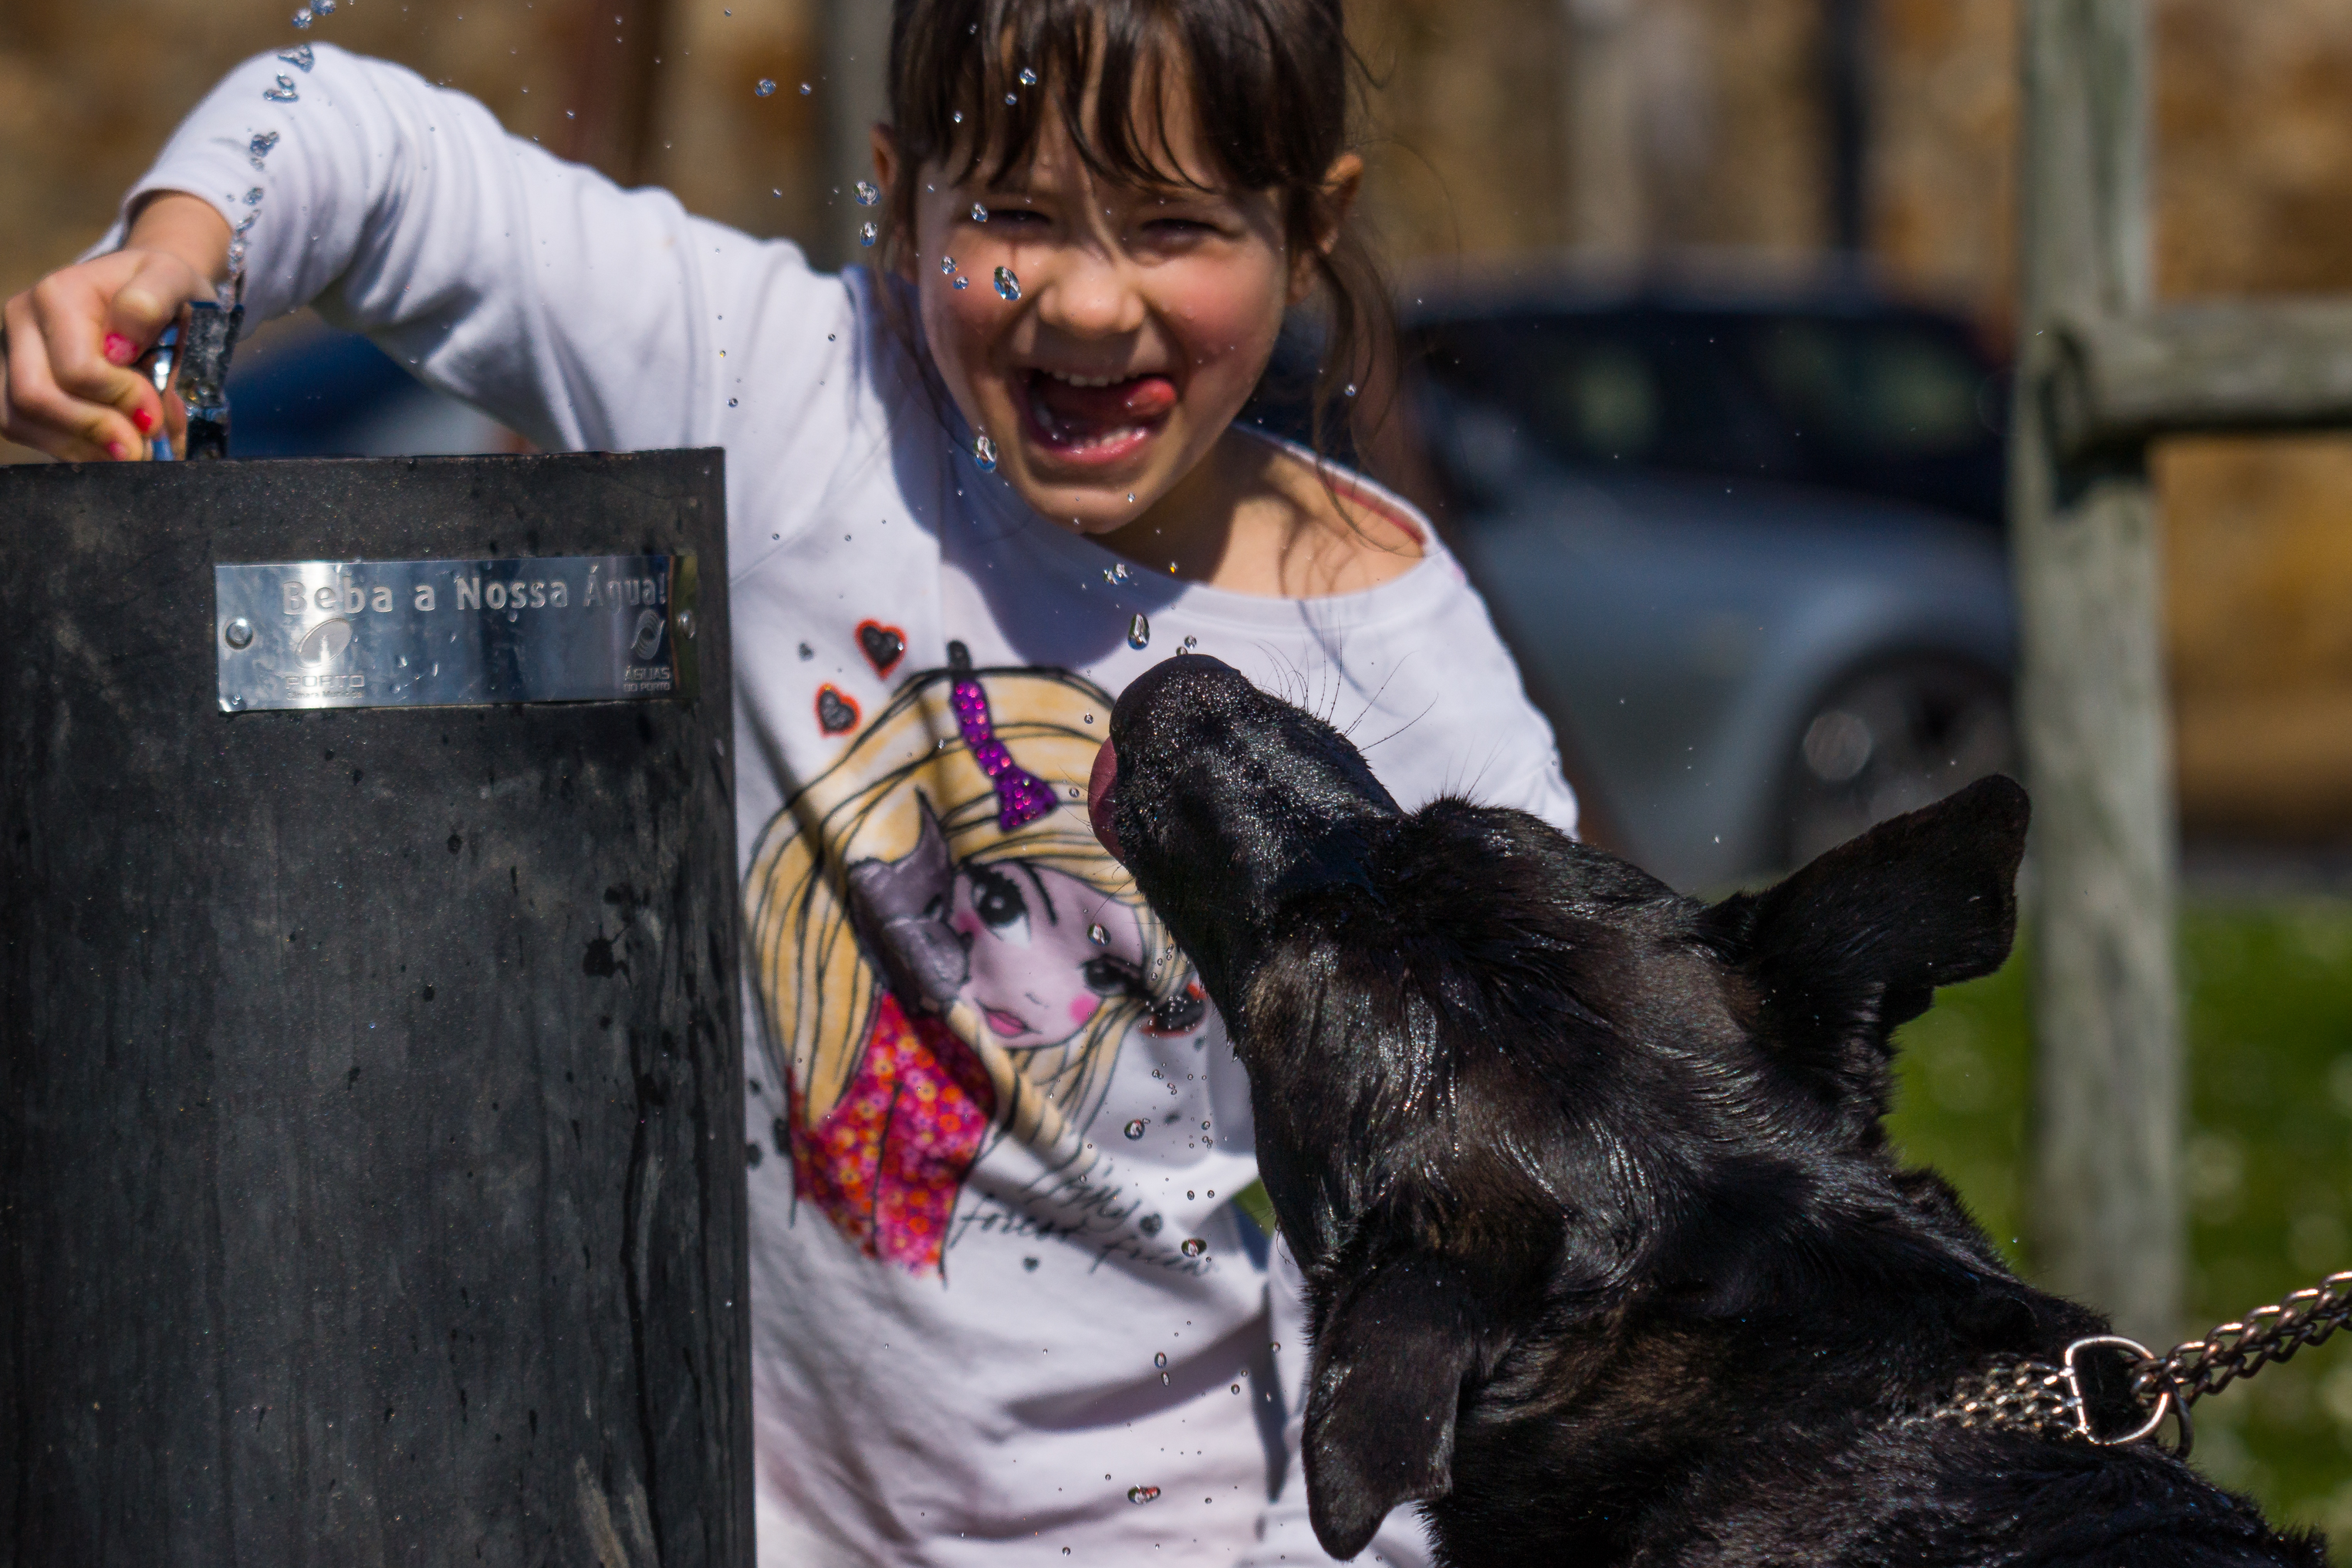
people, street, dog, calle, gente, ggl1, gaby1, sonya77, sigma50500, gabrielcoru a, dog like mammal